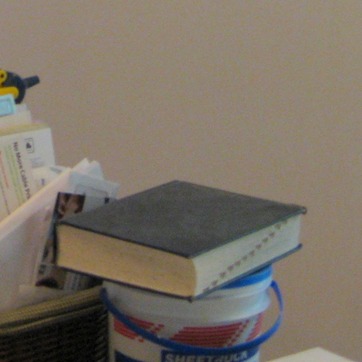
Material: paper